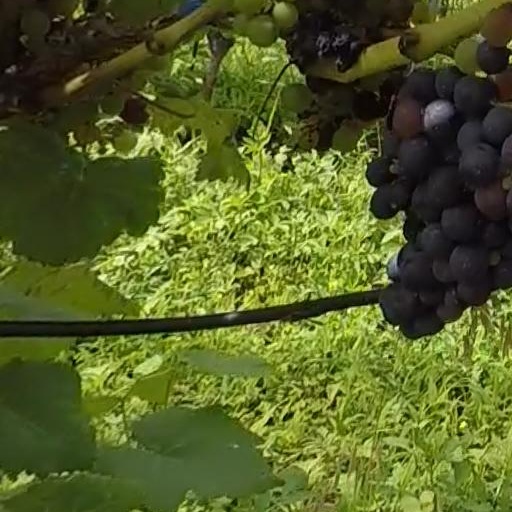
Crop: grape